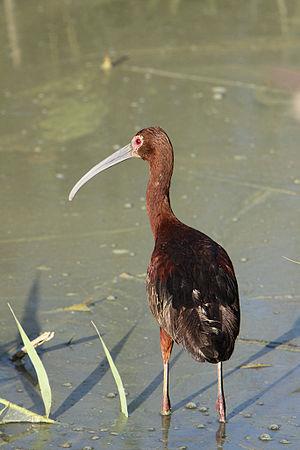
Ceci est une liste des oiseaux endémiques ou quasi-endémiques d'Argentine.
La province du Chaco est une subdivision de l'Argentine située au nord du pays. Elle est bordée à l'ouest par les provinces de Salta et de Santiago del Estero, au sud par celle de Santa Fe, au sud-est par celle de Corrientes et par le Paraguay et à l'est et au nord par la province de Formosa.
Les Esteros del Iberá ou Étangs de l'Iberá sont un vaste réseau de marécages et d'étangs qui s'étendent sur 15 000 à 25 000 km² dans la province de Corrientes, au nord-est de l'Argentine.